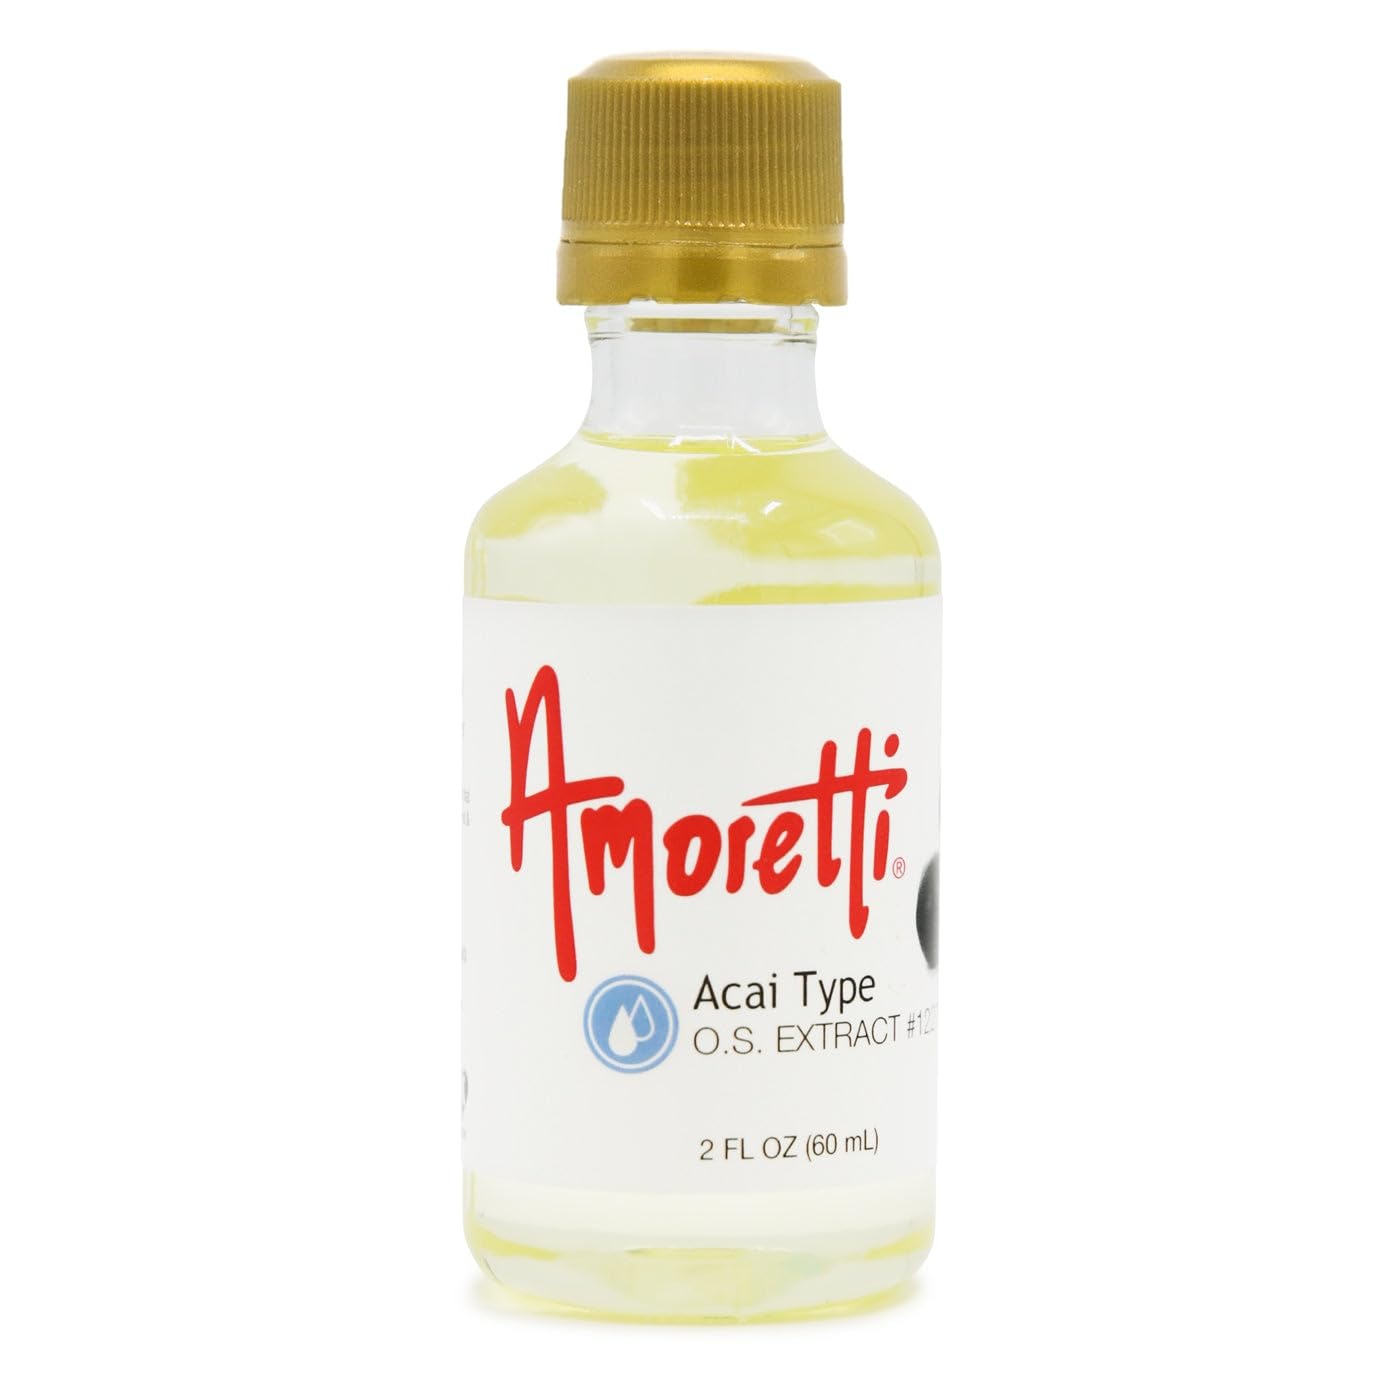
Item Name: Amoretti - Acai Type Extract Oil Soluble 2 oz - Highly Concentrated & Perfect For Pastry or Savory applications, Preservative Free, Vegan, Kosher Pareve, TTB Approved, Non-GMO
Bullet Point 1: INCREDIBLE VERSATILITY: Our extracts are ideal for flavoring cakes, cookies, buttercreams, frostings, macarons, brewing, distilling and so much more.
Bullet Point 2: SPECIFICATIONS: Highly concentrated, no preservatives, no artificial colors, gluten-free, vegan Kosher Pareve, keto-friendly, bake-proof, and freeze-thaw stable.
Bullet Point 3: HIGHEST QUALITY: We use only the finest and freshest ingredients to deliver delicious natural flavors in each serving.
Bullet Point 4: Preservative-Free
Bullet Point 5: Bake-Proof & Freeze-Thaw Stable
Product Description: Tart, Vibrant, ExoticEnhance your gourmet creations with Amoretti's Natural Acai Type Oil-Soluble Extract. A trusted choice among industry professionals, our extracts are naturally flavored, highly concentrated, and very versatile. Deliver the vibrant flavor of ripe, fruity acai berries straight into all your favorite culinary applications. Empower your imagination — with Amoretti!Product Details
Value: 2.0
Unit: Ounce

Price: 30.37